Sevilla la Nueva

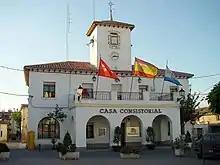
Town Hall of Sevilla la Nueva

Sevilla la Nueva is a town located in the south west of the Community of Madrid, Spain. It had a population of 9,361 in 2022.